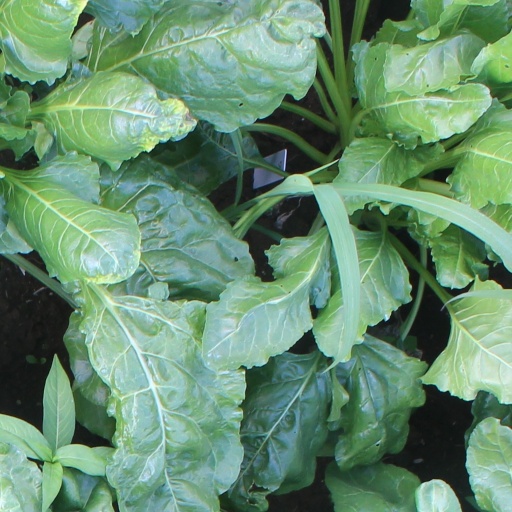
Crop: sugar beet